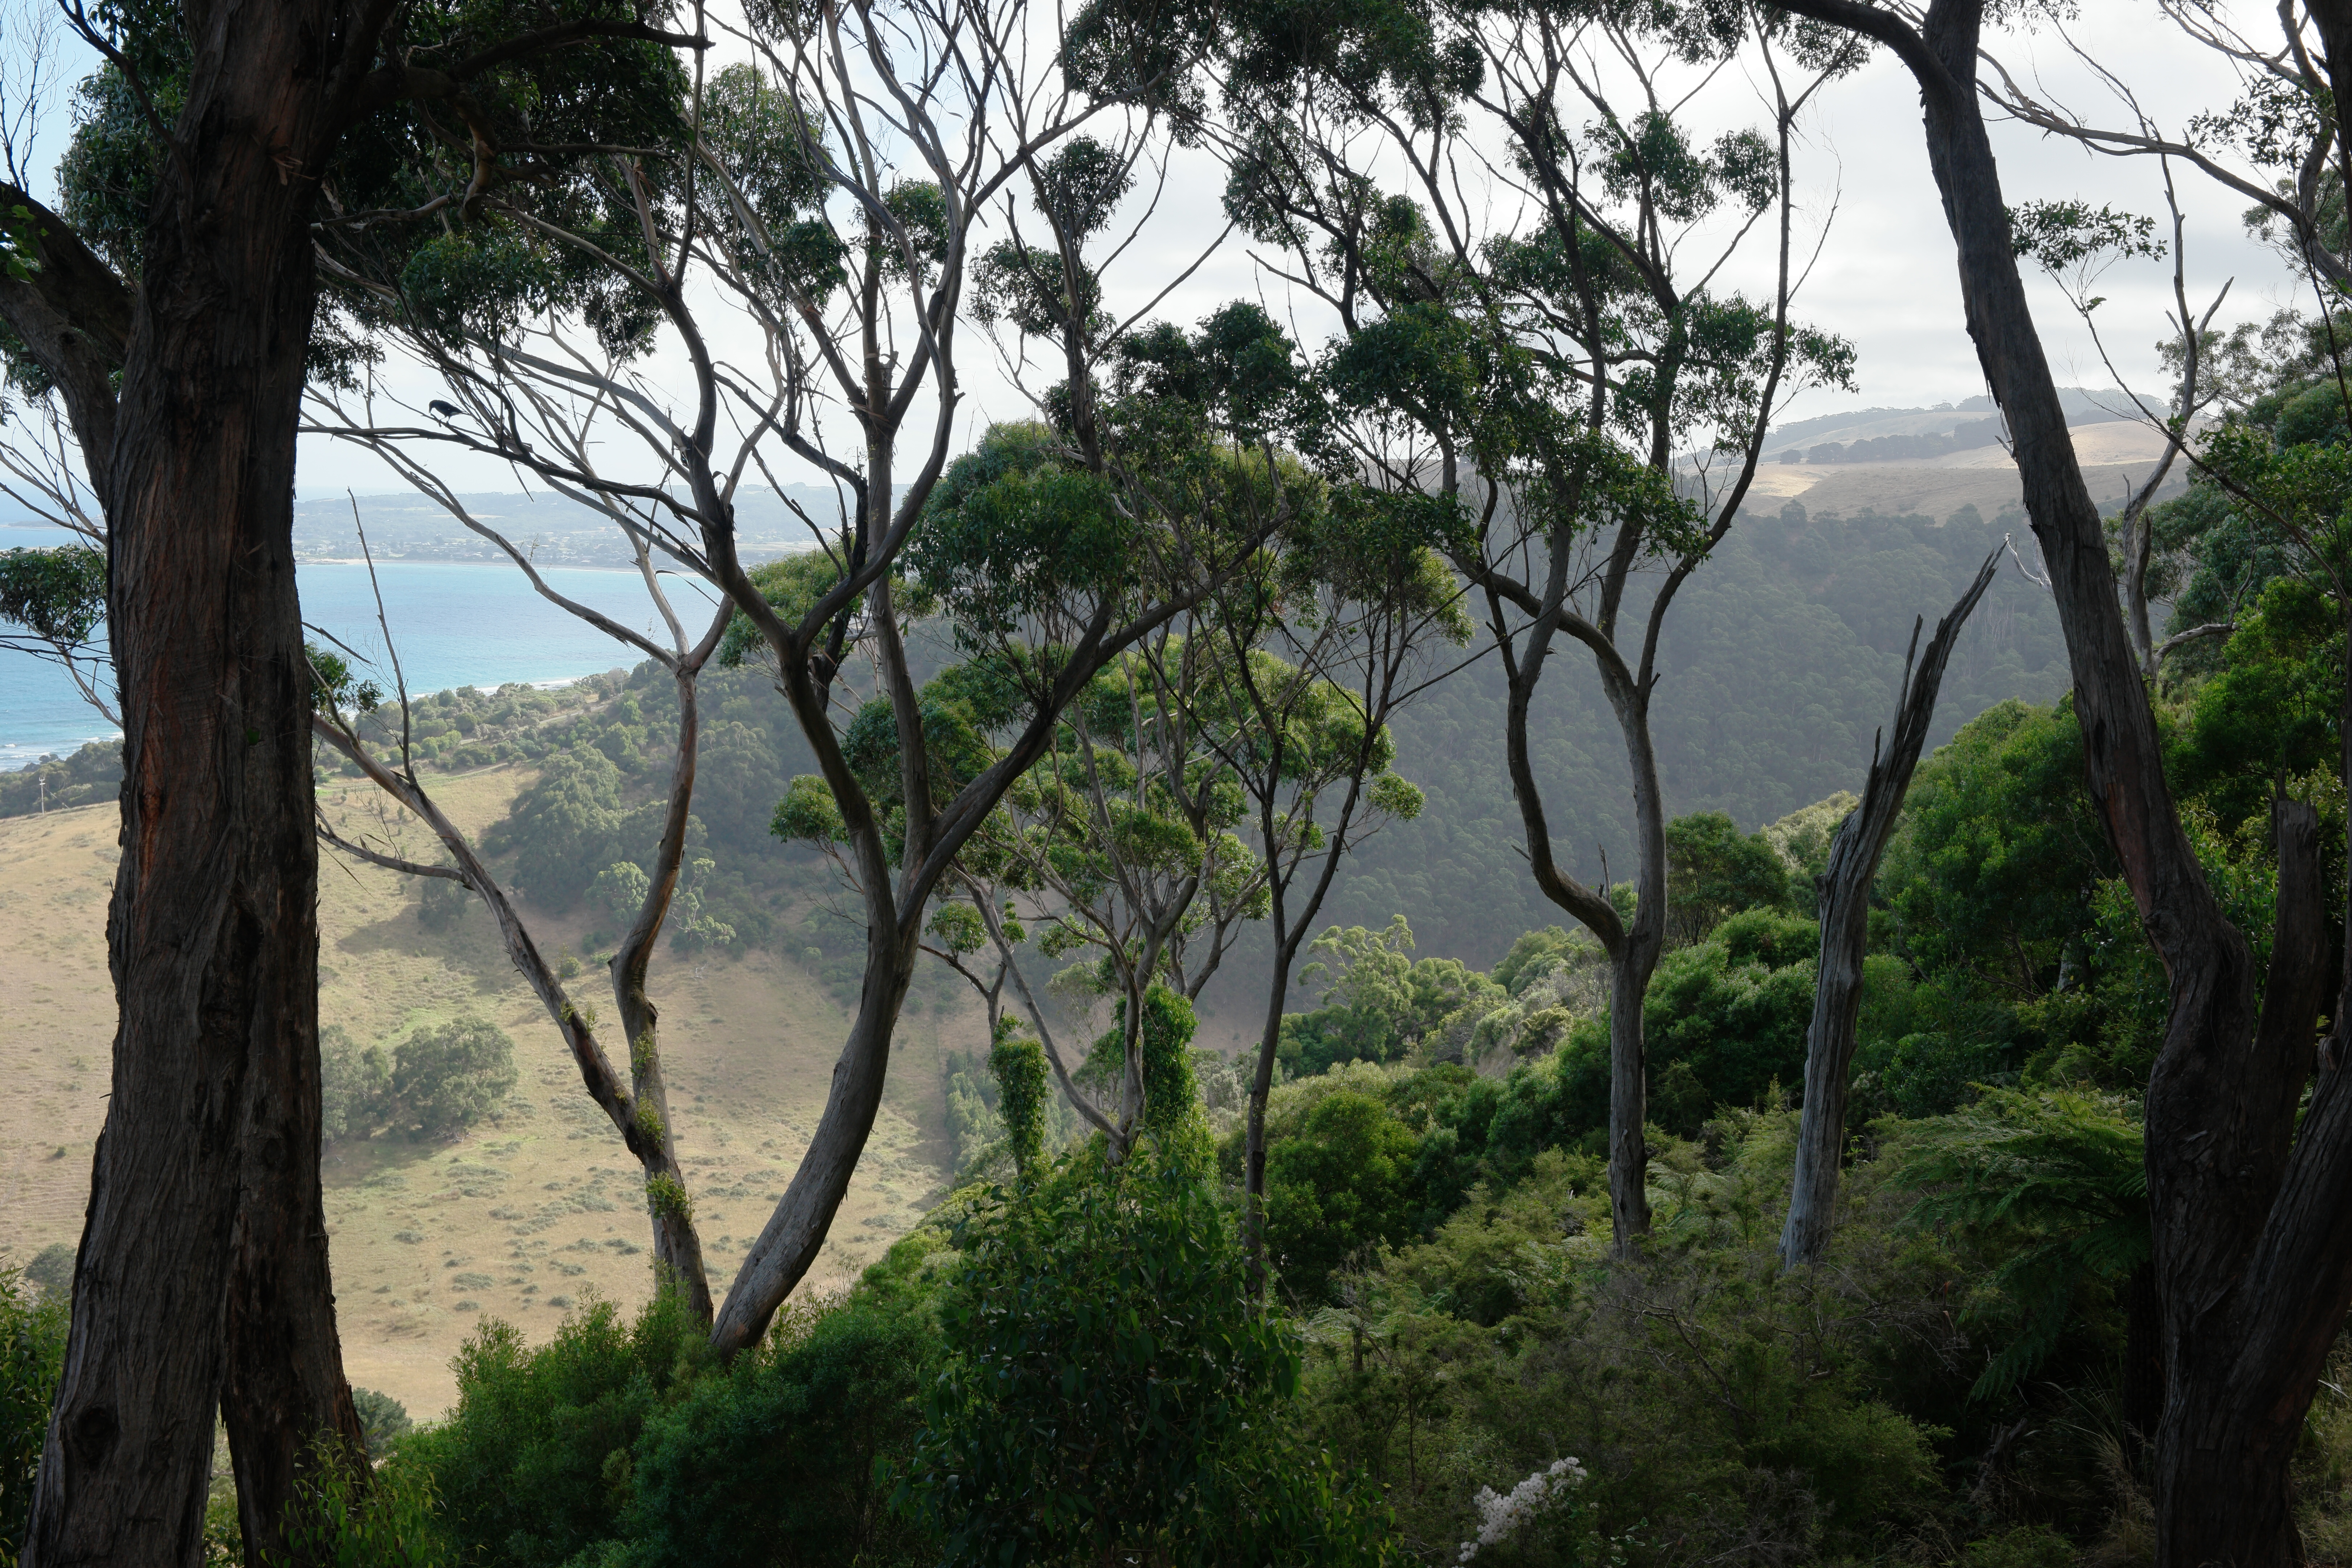
ocean, sky, plant community, ecoregion, plant, natural landscape, tree, branch, mountain, terrestrial plant, highland, trunk, terrain, mountainous landforms, landscape, hill, forest, grass, arecales, woodland, hill station, temperate broadleaf and mixed forest, grassland, mountain range, geology, rock, jungle, wildlife, tropics, plateau, cloud, old growth forest, tropical and subtropical coniferous forests, shrubland, chaparral, road, valley, valdivian temperate rain forest, ridge, Northern hardwood forest, rainforest, outcrop, soil, trail, tourism, wood, savanna, vacation, escarpment, temperate coniferous forest